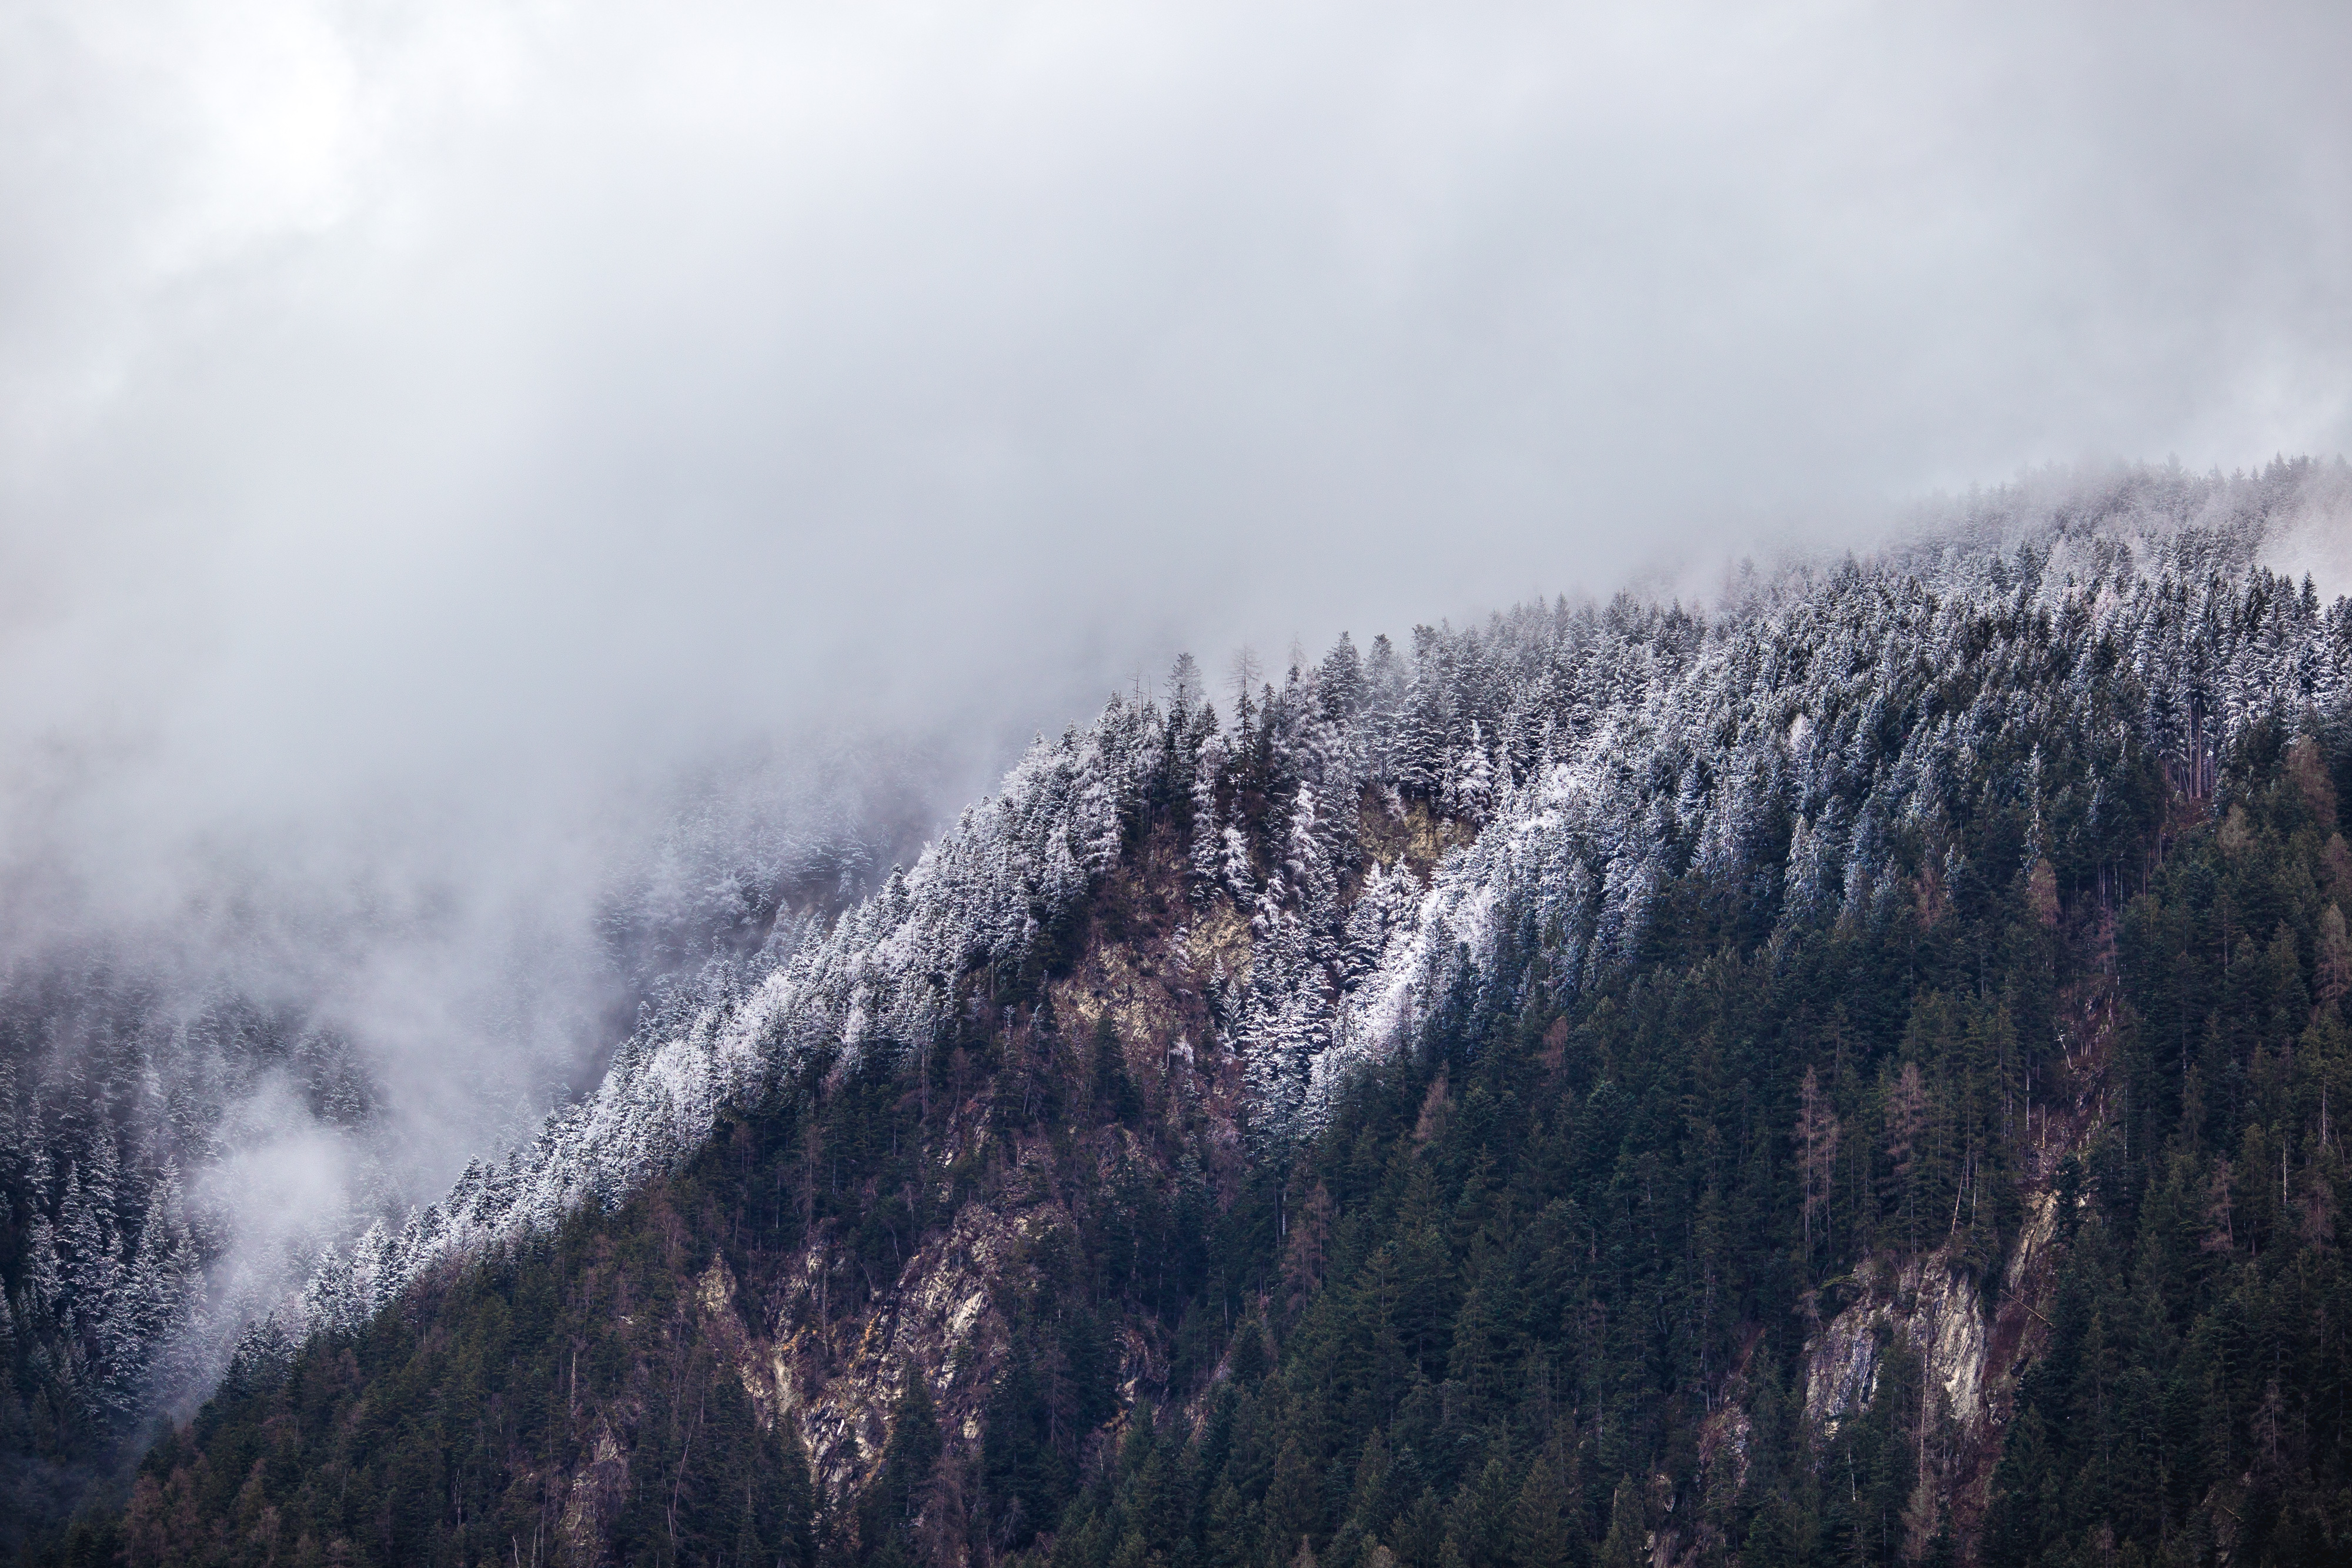
tree, nature, forest, wilderness, mountain, snow, winter, cloud, plant, fog, mist, morning, frost, mountain range, slope, evergreen, weather, hillside, season, ridge, summit, alps, landform, geographical feature, atmospheric phenomenon, woody plant, mountainous landforms, geological phenomenon